Luis Grijalva

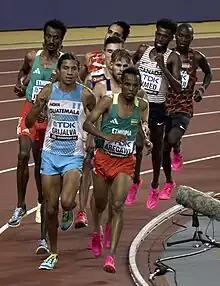
Grijalva competes in the 5000m at the 2023 World Athletics Championship in Budapest, Hungary.

Grijalva competed in several European races during June and July, including at the Golden Gala Pietro Mennea meet in Italy. At that Diamond League event, he ran a new personal best of 12:52.97 for 5000 m, earning him third place. Later that summer, Grijalva represented Guatemala at the 2023 World Championships in Budapest, Hungary. He placed 4th for the second time in the 5000 m of a global championship, just 0.22 second shy of bronze medalist Jacob Krop of Kenya.